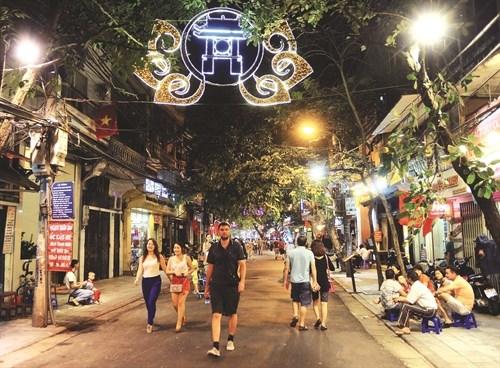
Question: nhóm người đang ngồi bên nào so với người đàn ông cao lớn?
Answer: nhóm người đang ngồi bên trái người đàn ông